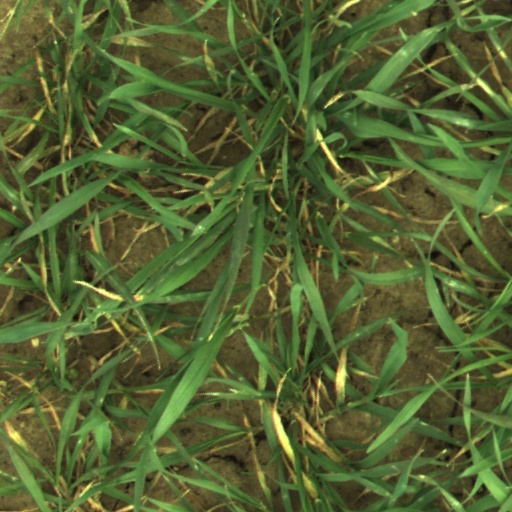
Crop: wheat